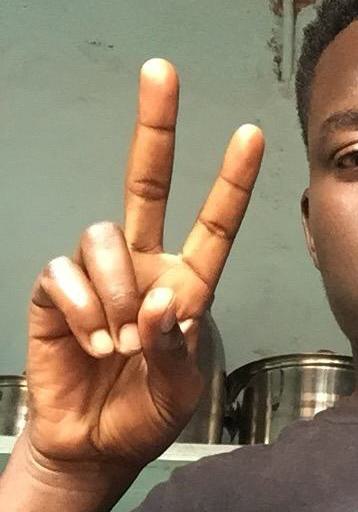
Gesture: peace